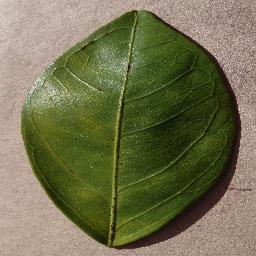
Label: Orange___Haunglongbing_(Citrus_greening)